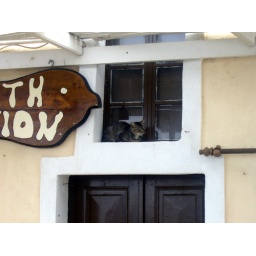
kitty in a window